Harry B. Amey

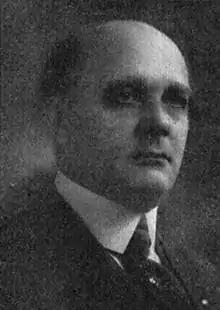

Harry B. Amey (December 21, 1868 – December 6, 1949) was a Vermont attorney and public official. He is notable for his service as state's attorney of Essex County, a member of the Vermont House of Representatives and Vermont Senate, and as United States Attorney for the District of Vermont from 1923 to 1932.